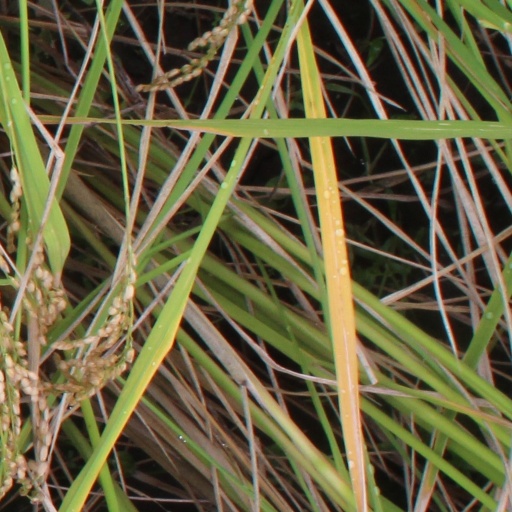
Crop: rice